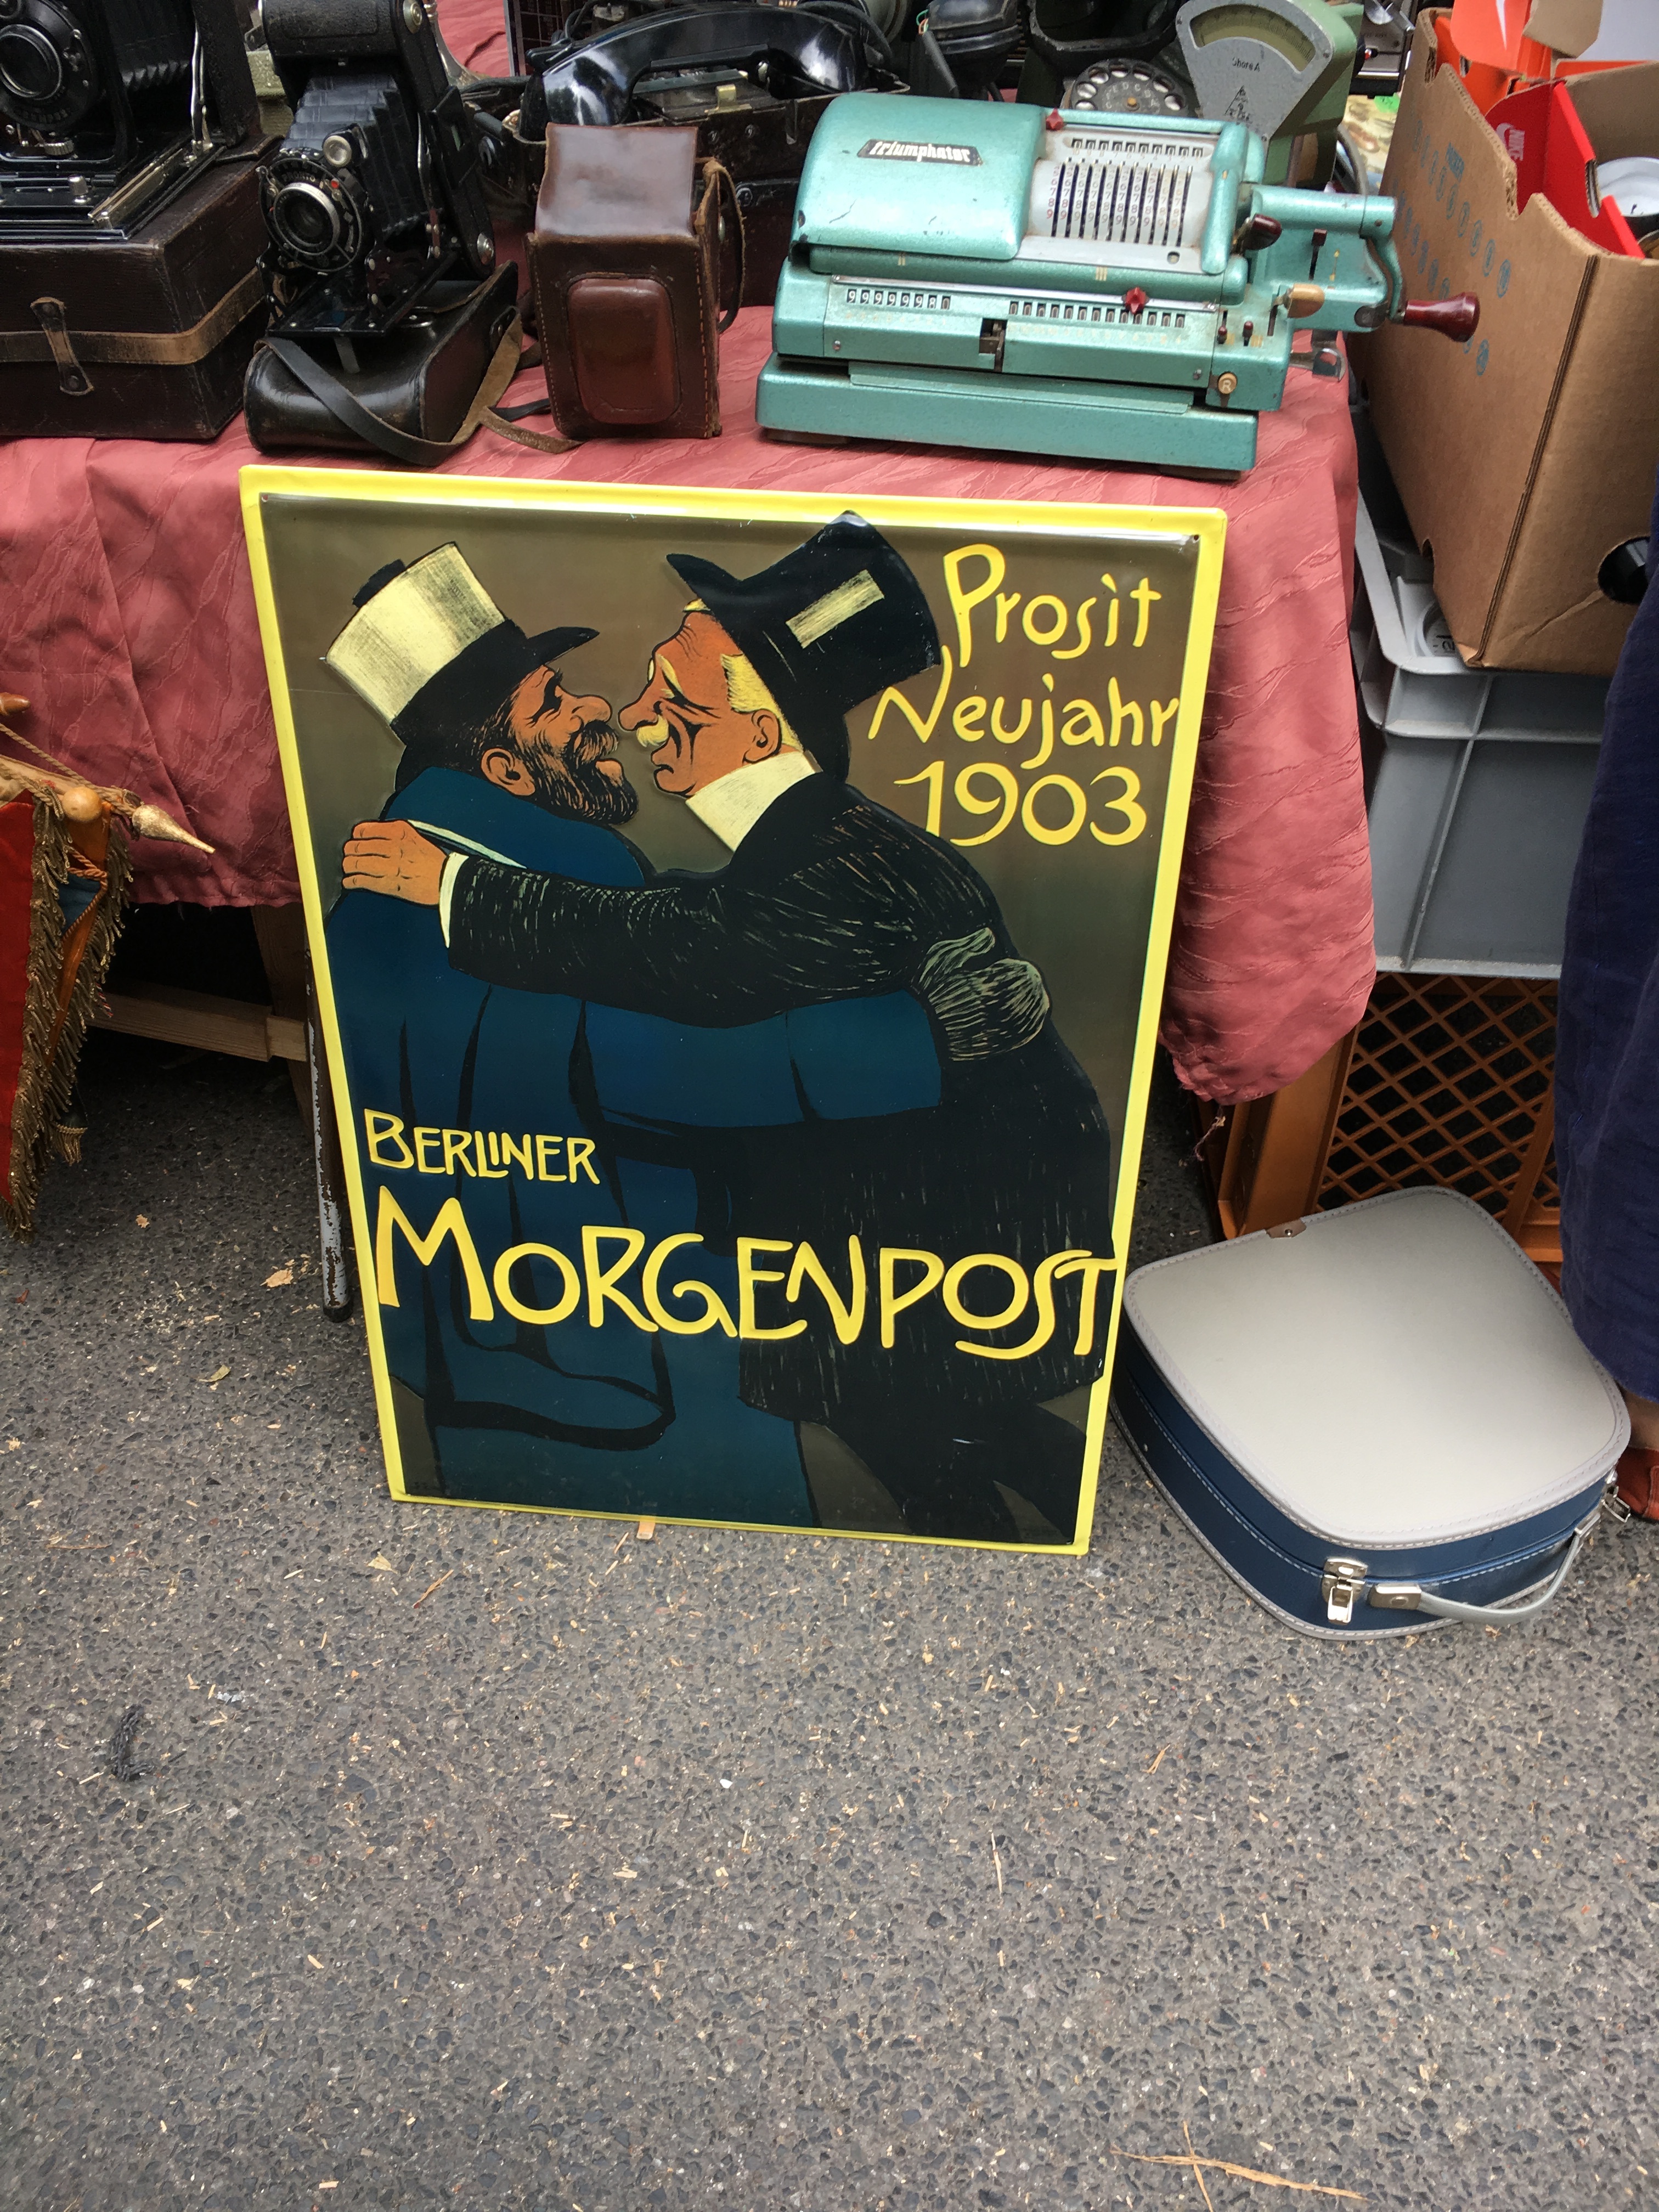
retro, color, market, berlin, poster, sale, swap meet, yard sale